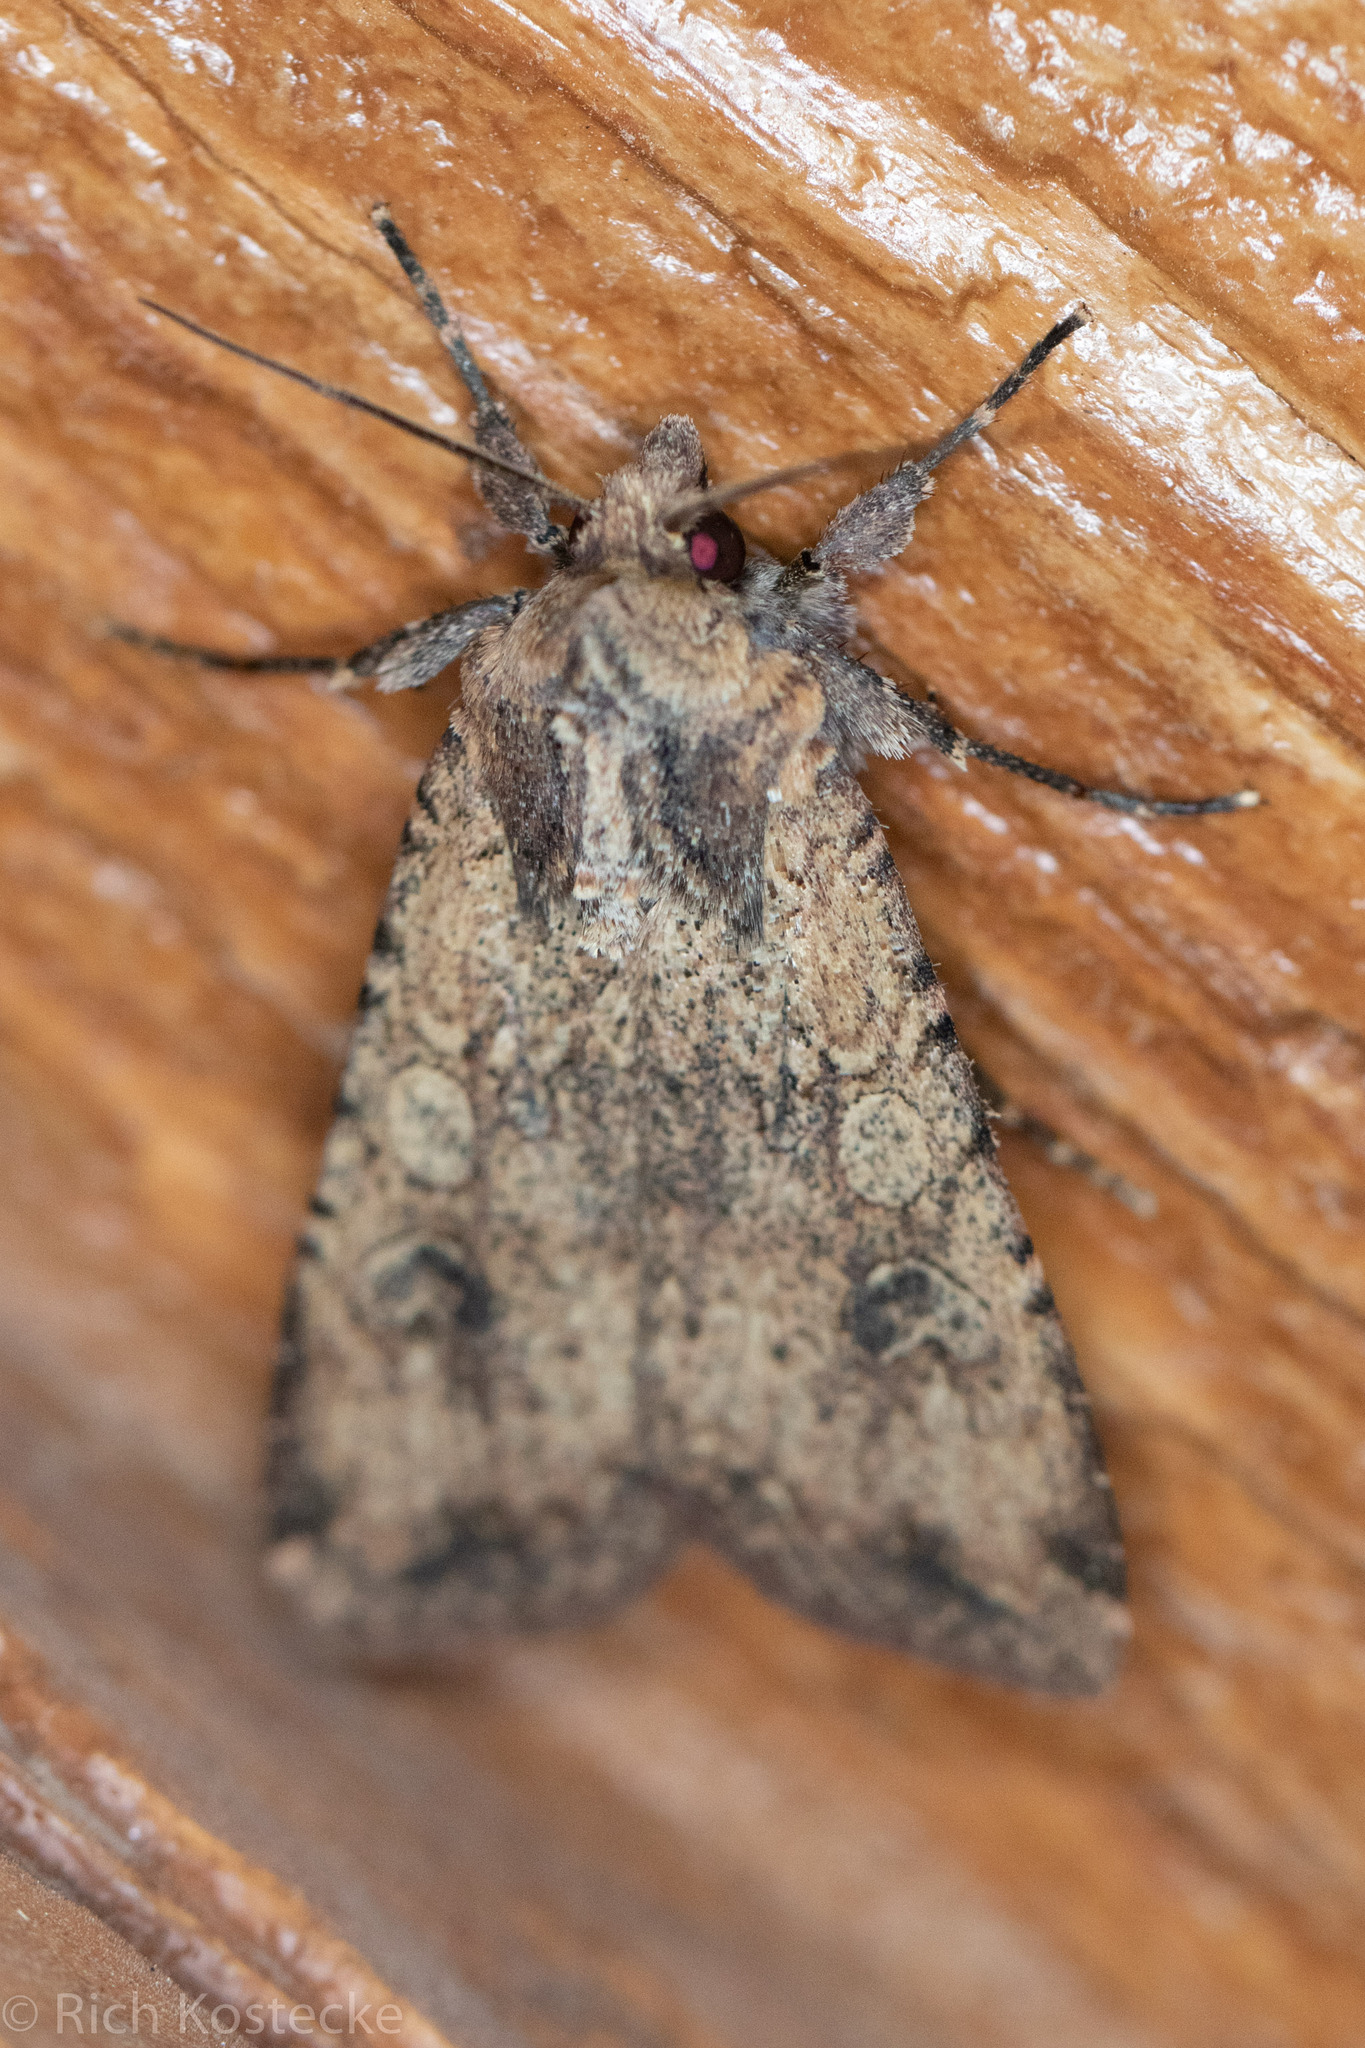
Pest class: cutworms